Carriers' Dock

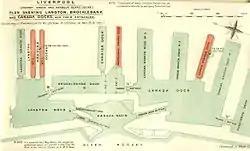
British Empire Dockyards and Ports map of 1909, showing North Carriers' Dock as "Carrier Dock". By 1909, South Carriers' Dock had been replaced by Brocklebank Graving Dock.

Carriers' Dock (or North Carriers' Dock) was a dock on the River Mersey, England, and part of the Port of Liverpool. The dock was situated in the northern dock system and connected to Brocklebank Dock to the west.